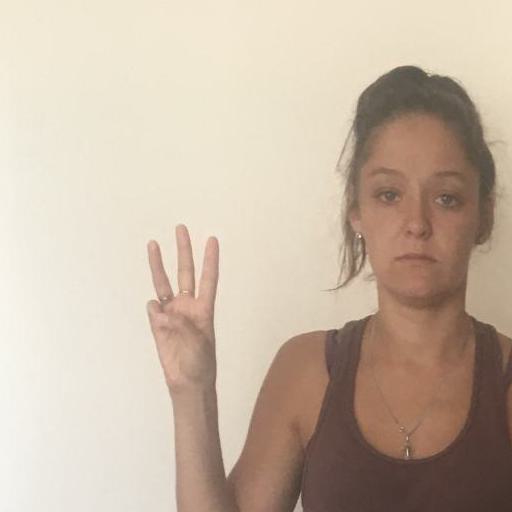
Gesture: three